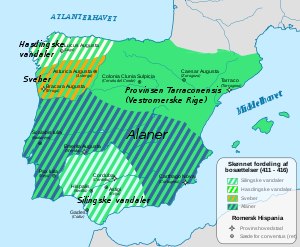
Wallia / Wallias regeringstid
Magtfordelingen i Spanien fra 411 til 416. Visigoternes angreb i 416 vendte op og ned på billedet.
Wallia blev visigoternes konge, da Sigerik blev myrdet i 415. Han fik forhandlet en aftale med det vestromerske rige, der betød, at visigoterne skulle kæmpe for romerne i Spanien, men til gengæld fik folket mad, og i 418 fik de lov til at bosætte sig i Gallia Aquitania. Wallias regeringstid blev relativt kort, idet han døde i 418.